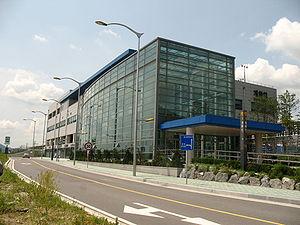
Gaehwa est une station sur la ligne 9 du métro de Séoul, dans l'arrondissement de Gangseo-gu.